Methionine synthase

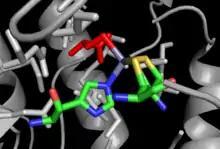
Homocysteine Binding Domain in Methionine Synthase. His 618, Cys 620, and Cys704 bind Zn(purple) which binds to Homocysteine(Red)

High-resolution structures have been solved by X-ray crystallography for intact MetE both in the absence and presence of substrates and for fragments of MetH, although no structural description exists of a fully intact MetH enzyme. The available structures and accompanying bioinformatic analysis indicate minimal similarity in the overall structure, although there are similarities within the substrate-binding sites themselves.